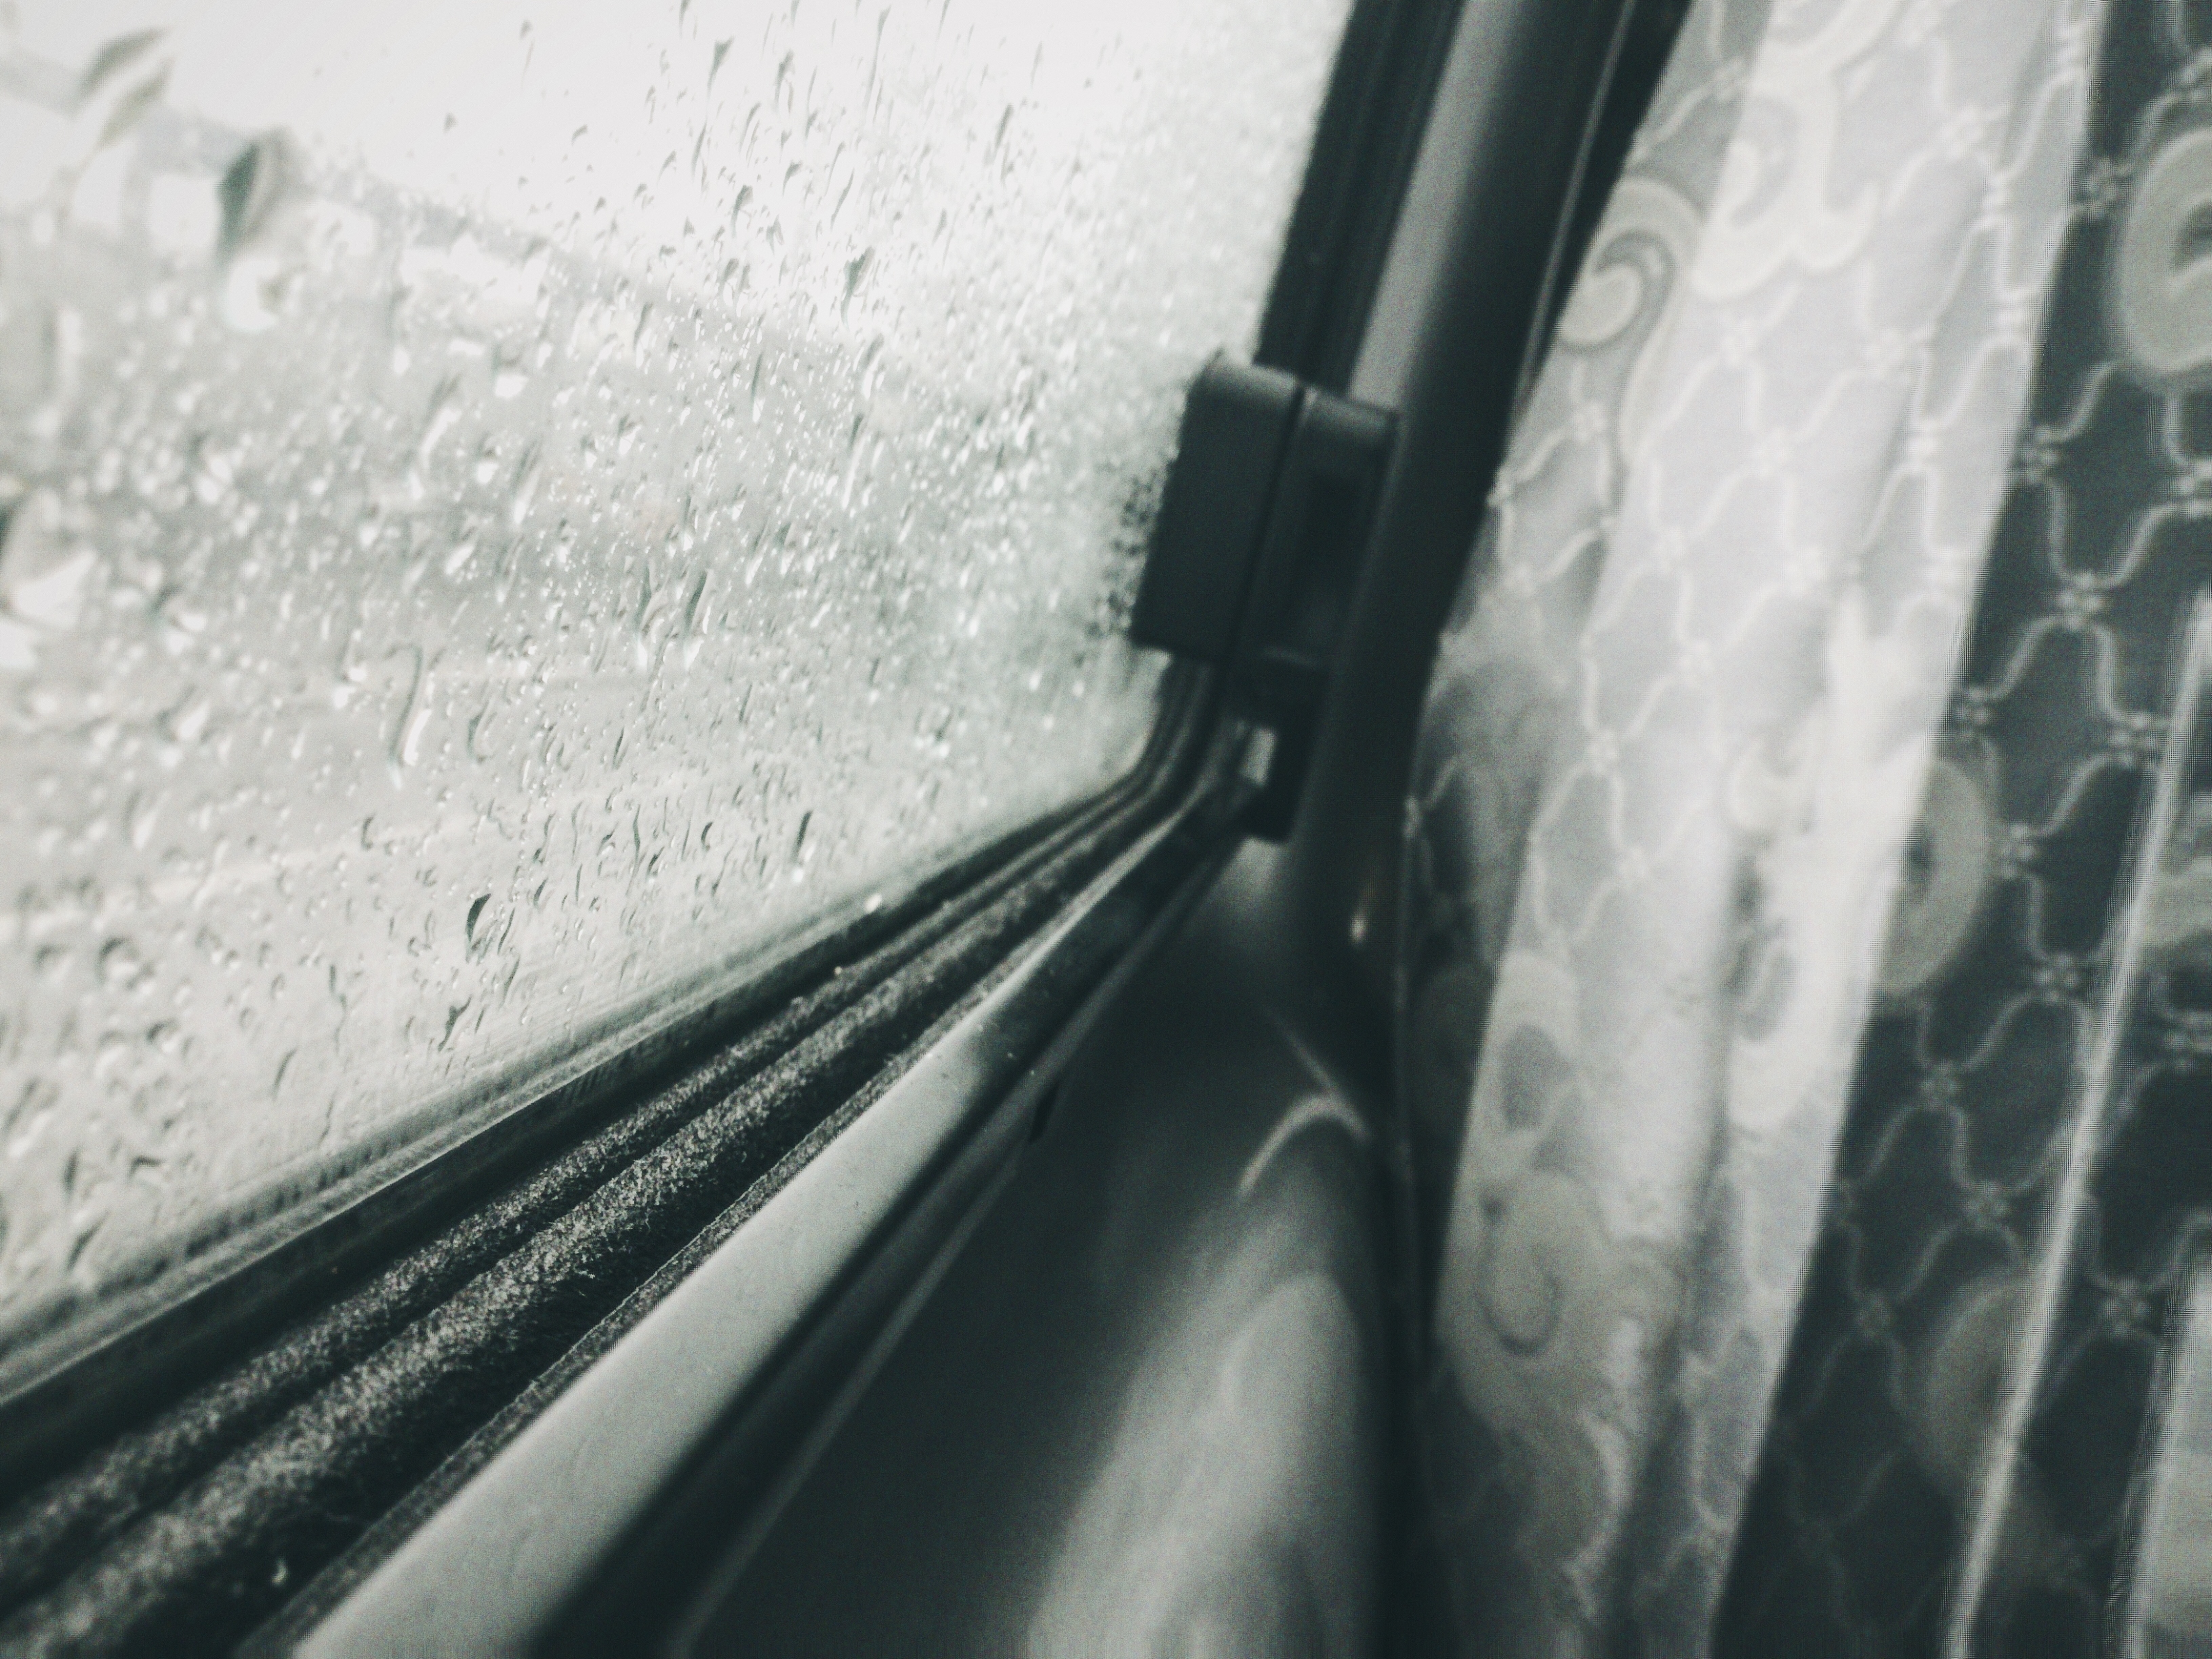
snow, winter, window, glass, ice, windshield, weather, tire, bumper, freezing, automotive exterior, automotive tire